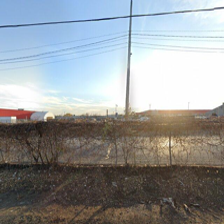
Label: streetView